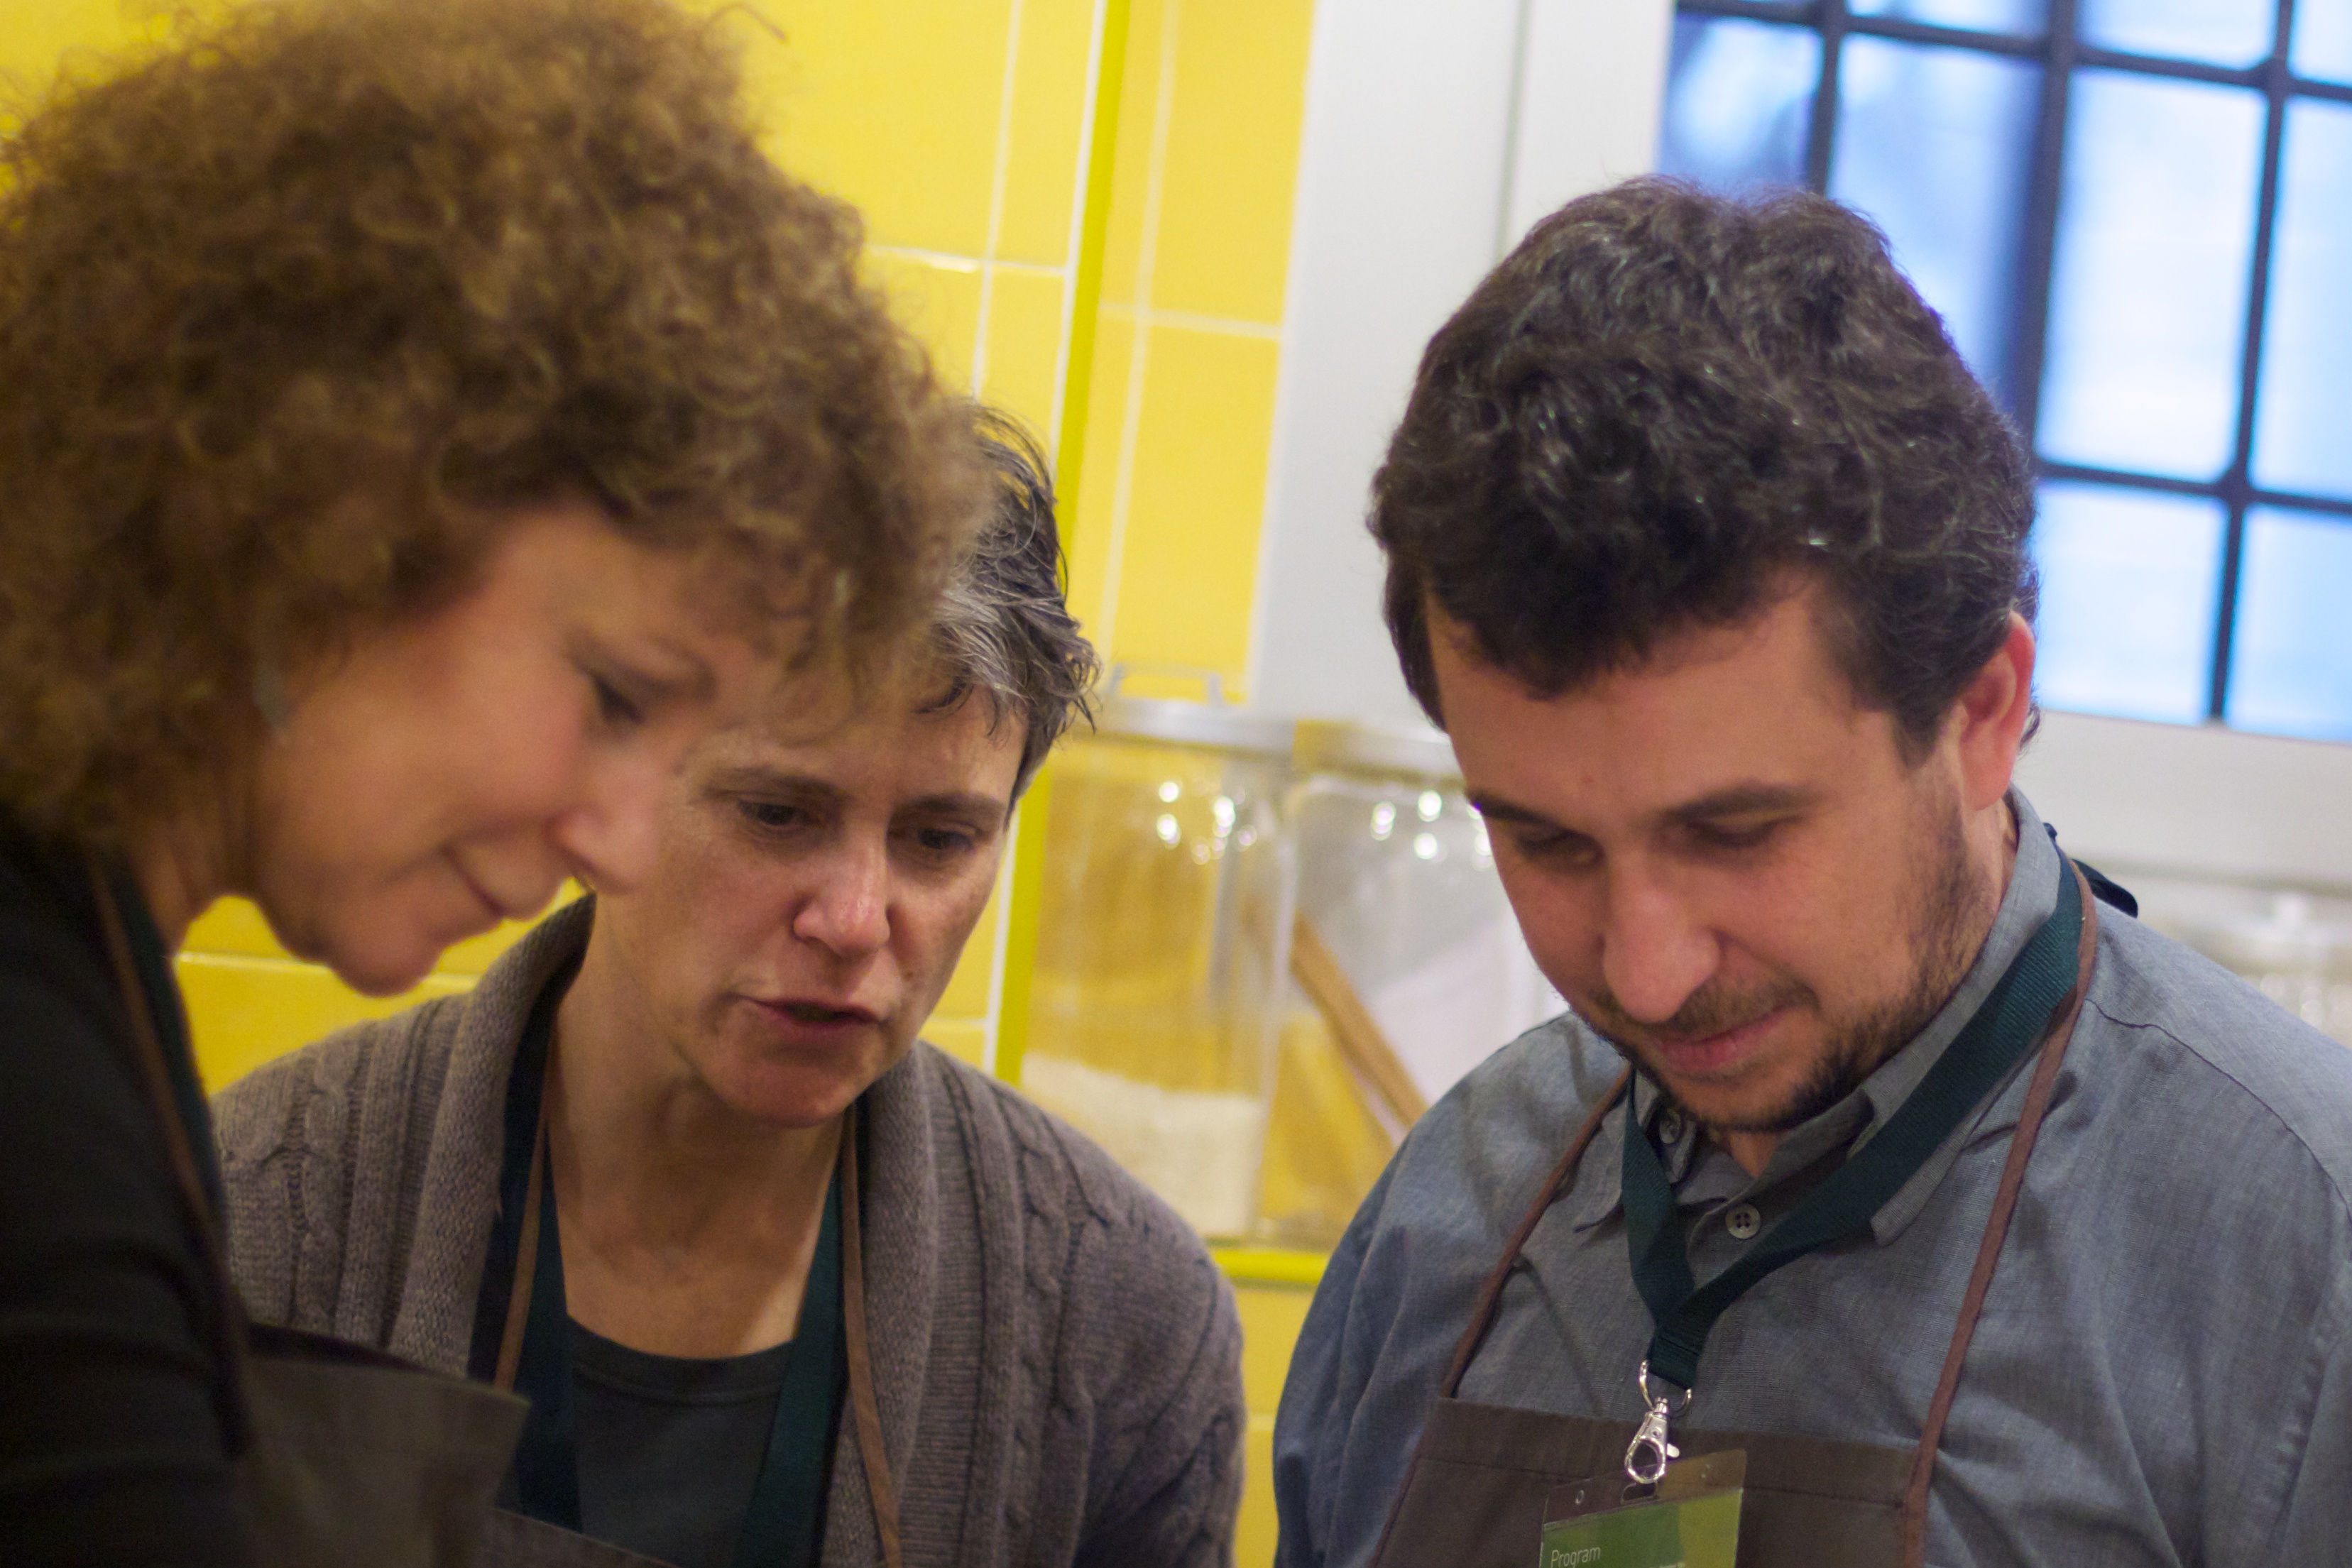
person, people, youth, education, oet10